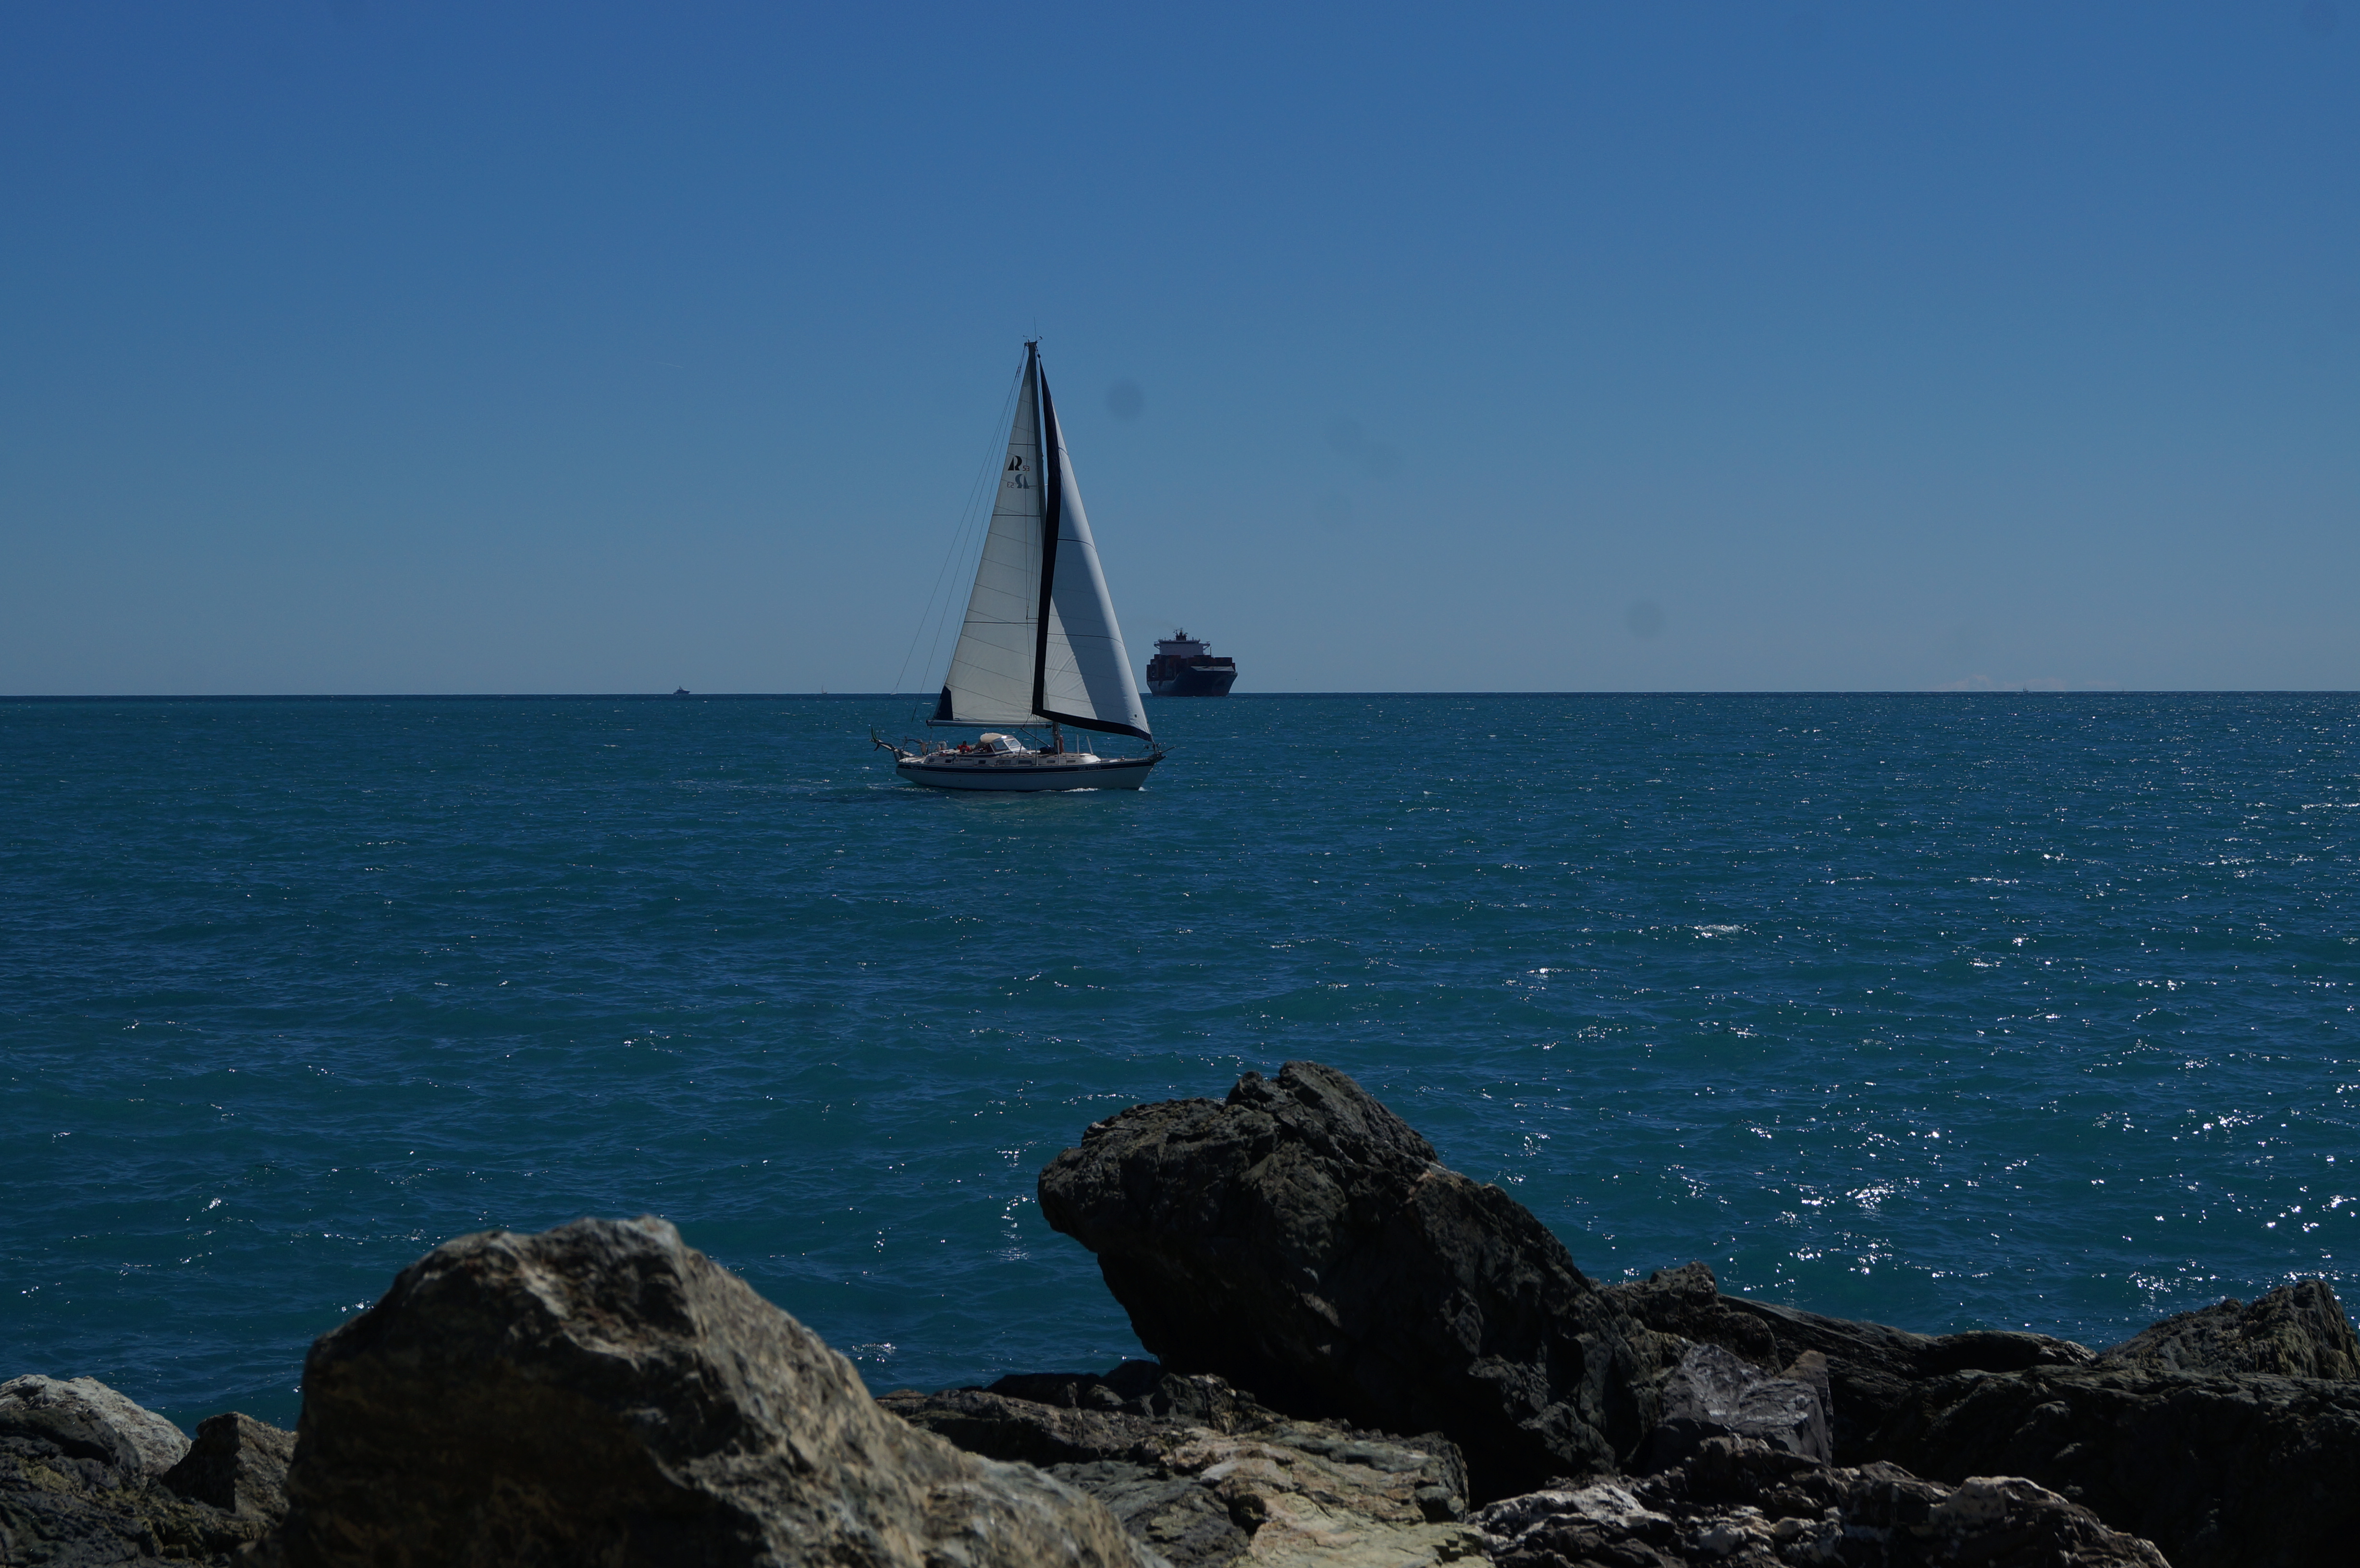
sea, boat, water, sky, watercraft, sailing, outdoor recreation, sailboat, vehicle, mast, horizon, ship, wind, recreation, calm, windsports, sail, leisure, landscape, rock, sound, water transportation, lake, skiff, ocean, wind wave, dinghy sailing, coast, klippe, wave, boating, headland, water sport, bedrock, vacation, sloop